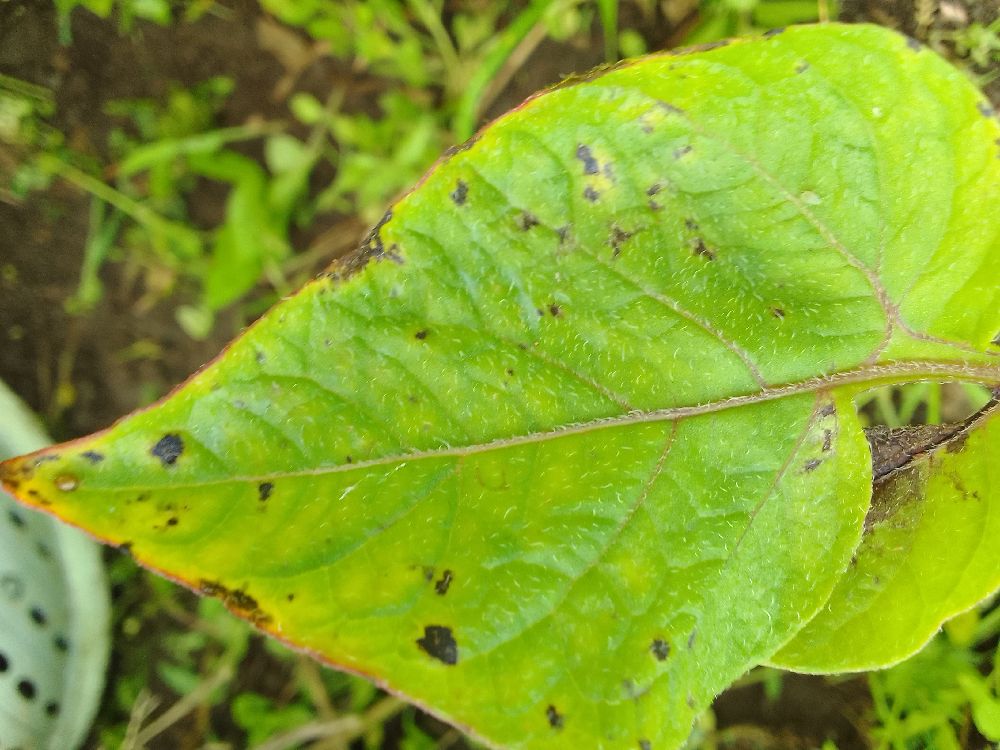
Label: Early blight